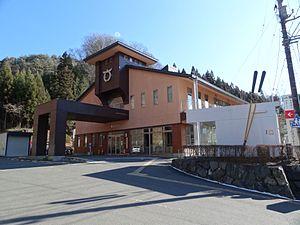
Samegawa est un village japonais du district de Higashishirakawa, dans la Préfecture de Fukushima.